Fer

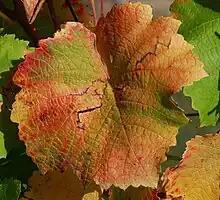
Grape leaf of the Fer vine in autumn.

Wine expert Jancis Robinson describes the wines made from Fer as "interestingly perfumed" with a rhubarb aroma note. Typically the wines are often full-bodied with dark ruby colors and concentrated fruit flavors. Robinson notes that the predominantly Fer composed wines of Marcillac can be tannic and rustic with smokey aromas.